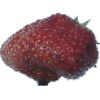
Label: Strawberry Wedge 1